Sacred Band (1821)

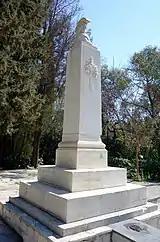
Monument in Pedion tou Areos by Stamatios Kleanthis

Despite its failure, the Sacred Band inspired the uprising in mainland Greece, which started in March 1821.